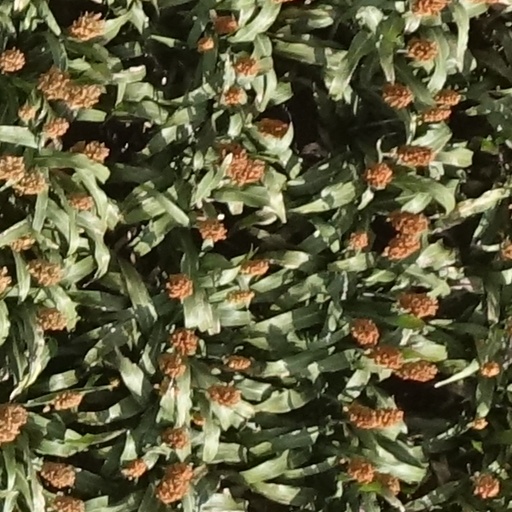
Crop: sorghum